Philip Langat

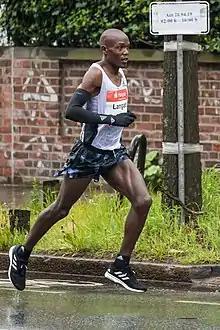
Hamburg Marathon on 28 April 2019

After competing on the Kenyan junior cross country circuit to little success, Langat made his breakthrough in 2010 by winning the Administration Police National Cross Country Championships, having entered as a member of the public. He performed poorly at the Kenyan World Championship trial race (placing 60th) and instead competed on the Italian road running circuit that year. He was runner-up at the Turin and Cremona Half Marathons, setting a best of 62:52 minutes at the latter race. He also came third at the Giro Podistico di Rovereto and fourth at the Giro al Sas races.